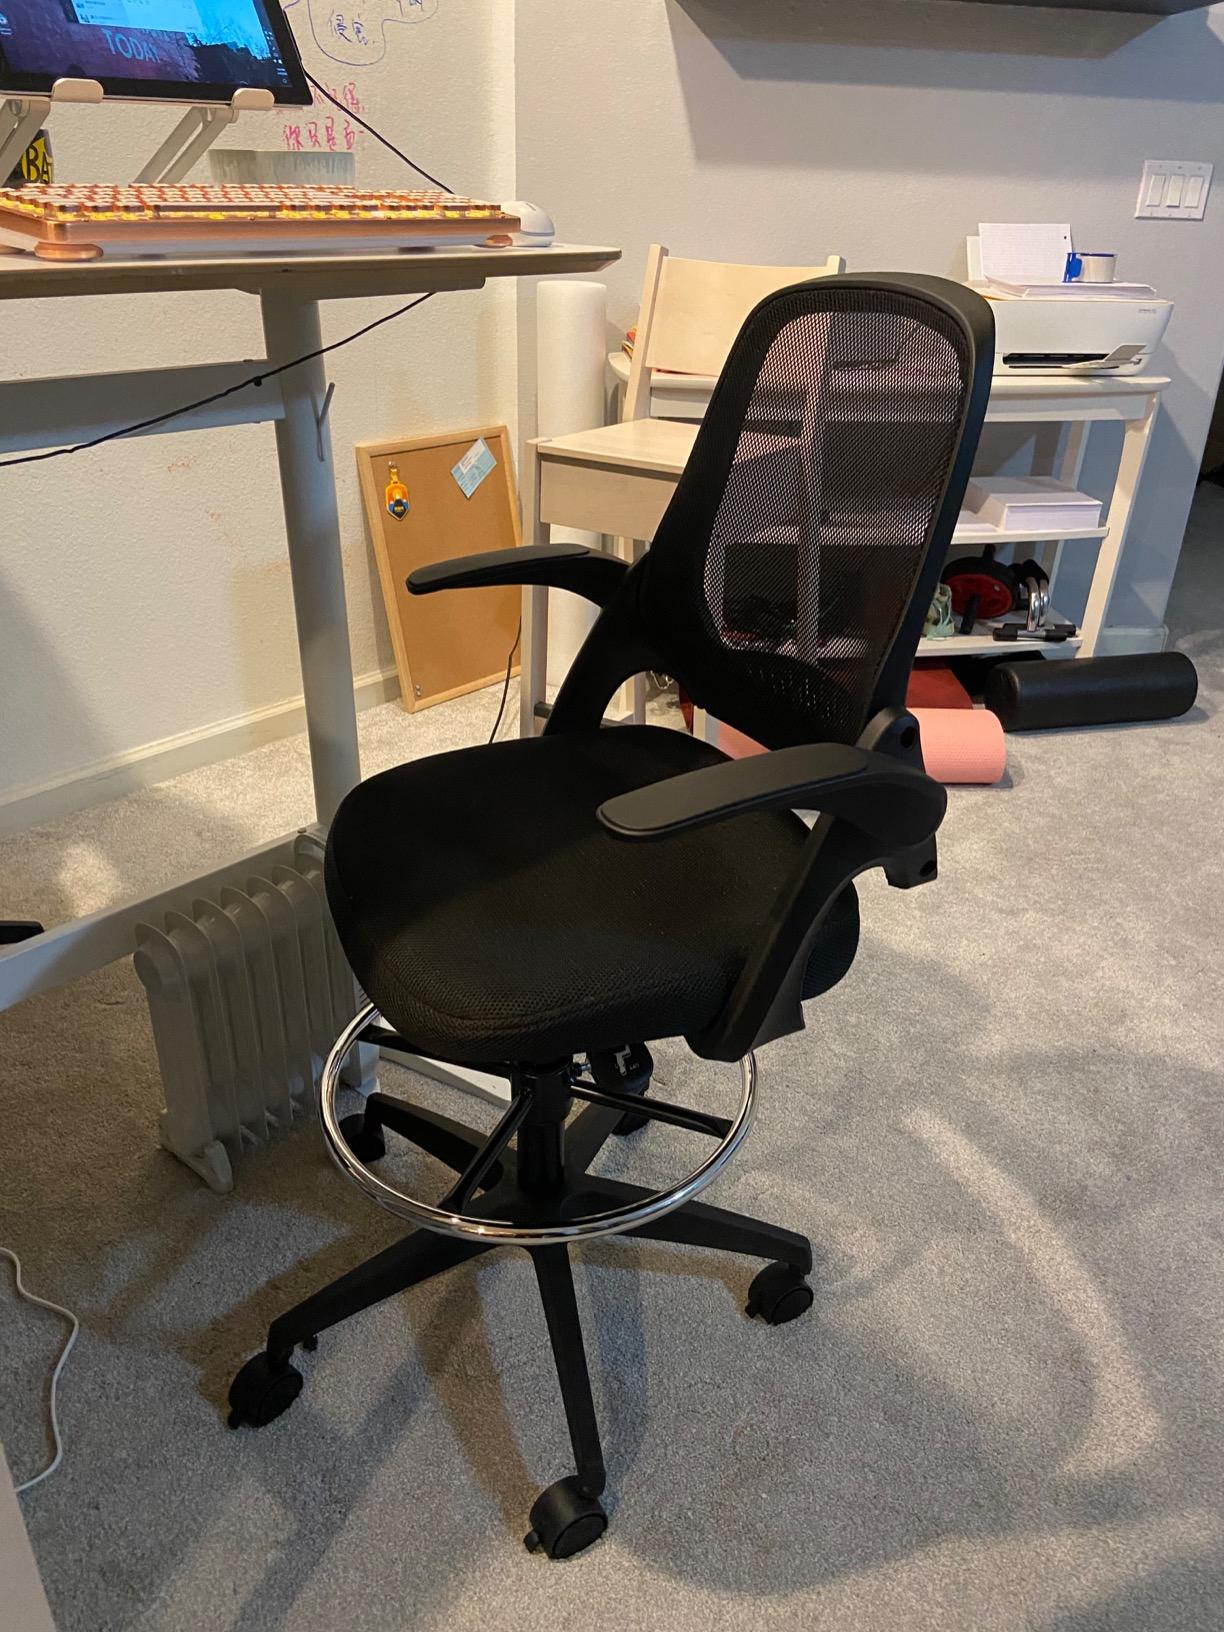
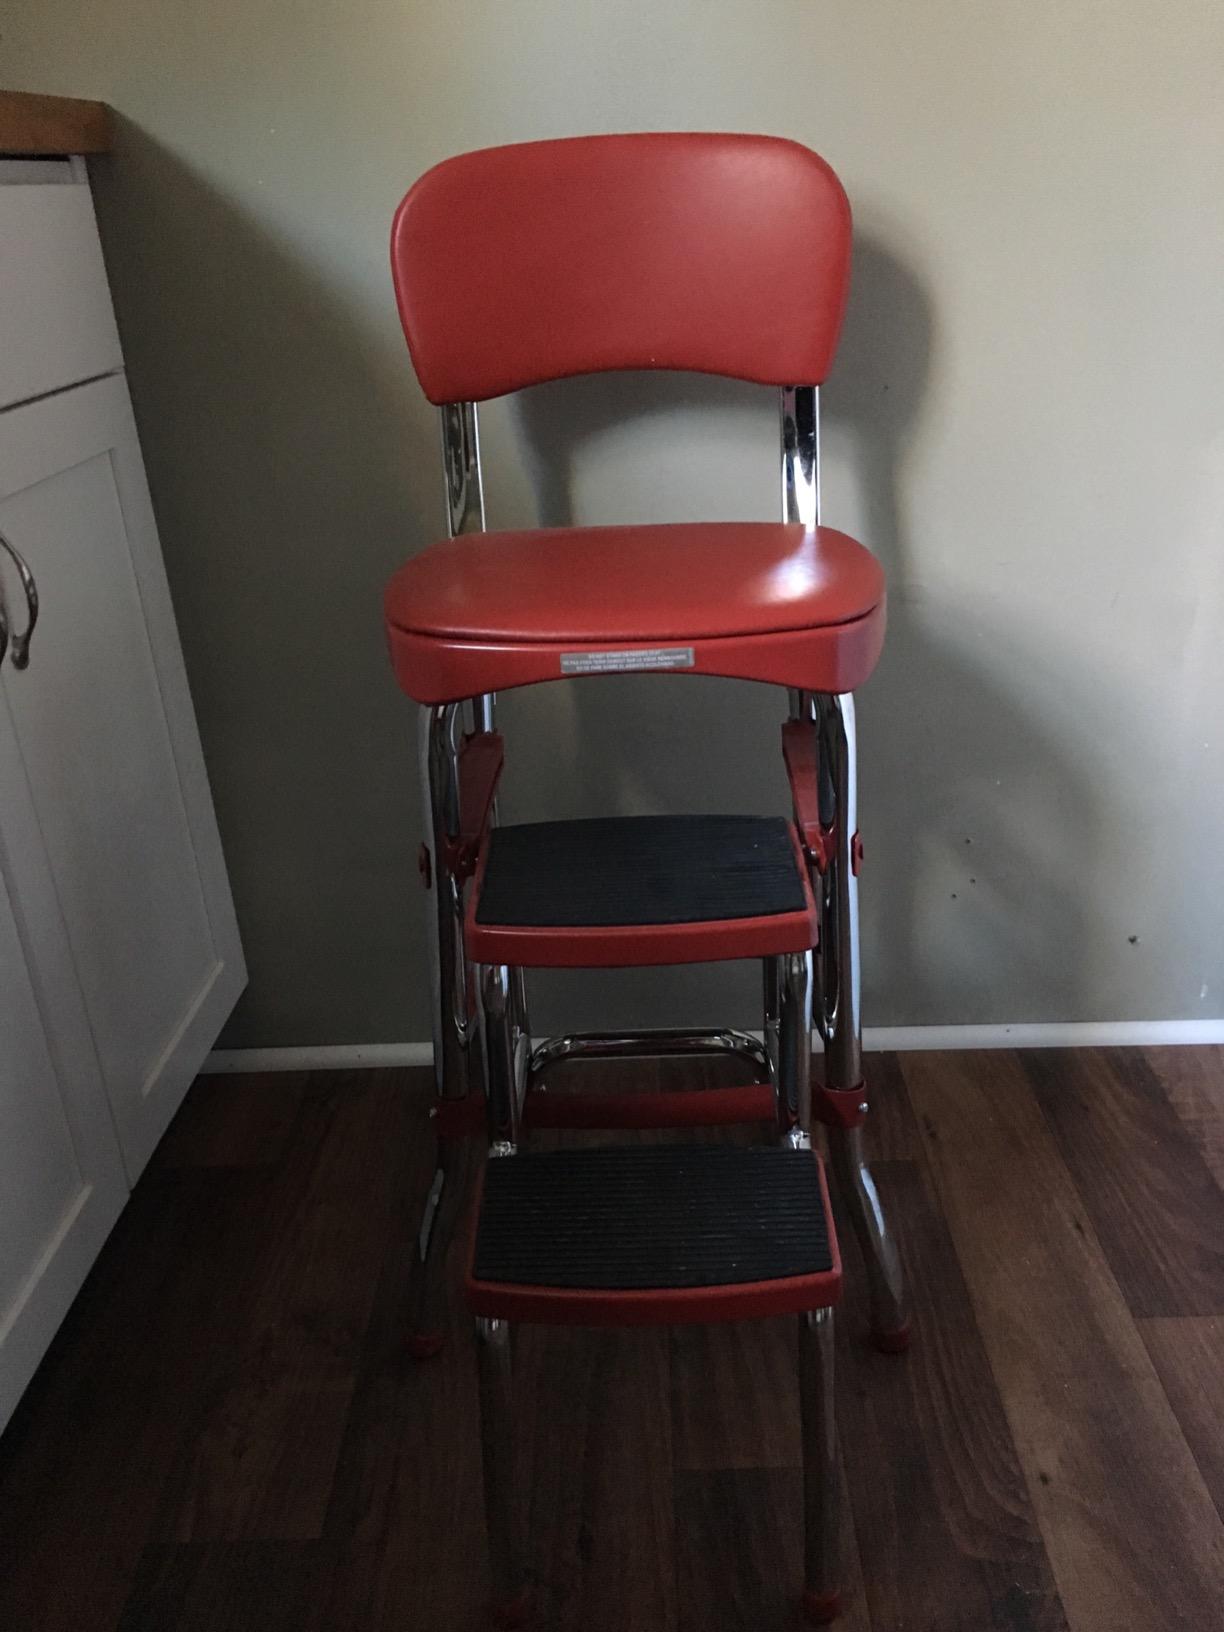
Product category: items_chair
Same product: no